Alameda County Building and Loan Association Building

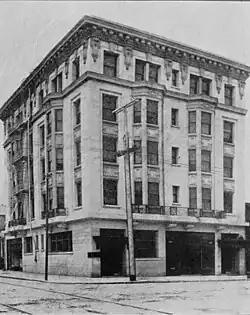
Alameda County Building and Loan Association Building in 1911

Alameda County Building and Loan Association Building, also known as Hotel Wagner; Academy of Chinese Culture and Health Science building, the Wagner Apartments is a historical building in Oakland, California. The 1601-1605 Clay Street building was built in 1907. The building was listed to the National Register of Historic Places on April 12, 2016. Alameda County Building and Loan Association Building was designed by Harry Cunningham and Matthew Politeo with a steel-framed, clad in stucco and brick. The Alameda County Building and Loan Association Building is a five-story-over-basement. The architecture is mix of Beaux-Arts and Art Nouveau in the Oakland financial district. Alameda County Building and Loan Association Building on a rectangular corner lot. The building was built just after the 1906 San Francisco earthquake.